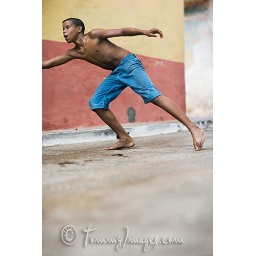
Trinidad, Cuba - A Cuban boy reaches to catch a ball in a game of street baseball.